Chookiat Sakveerakul

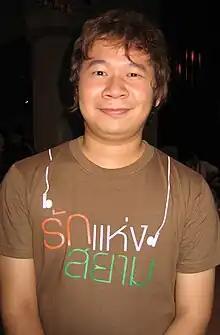
Chookiat at the premiere of "The Love of Siam" in November 2007

Chookiat Sakveerakul, born 1981 in Chiang Mai, Thailand) is a Thai film director and screenwriter. He is also credited as Ma-Deaw Chukiatsakwirakul or Matthew Chukiat Sakwirakul.